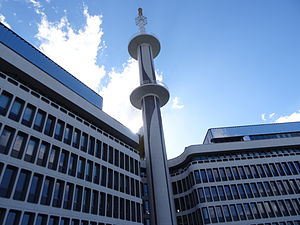
French Tech
Le Mabilay, Hovedkvarter for Rennes Saint-Malo, der har modtaget mærket
French Tech er et fransk mærke tildelt bycentre, der er anerkendt for deres netværk af ambitiøse nyopstartede virksomheder, samt et fælles mærke, der kan bruges af franske innovative virksomheder.